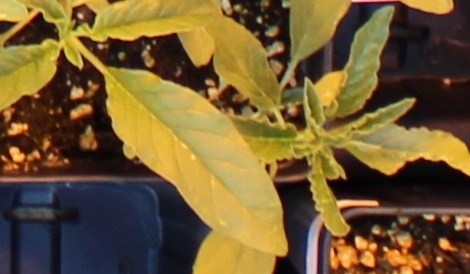
Label: Waterhemp